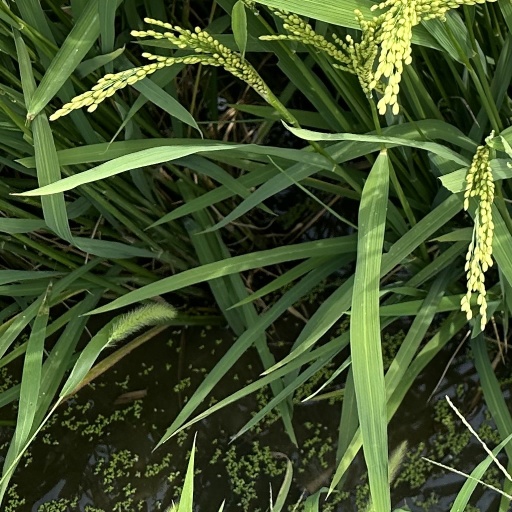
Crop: rice